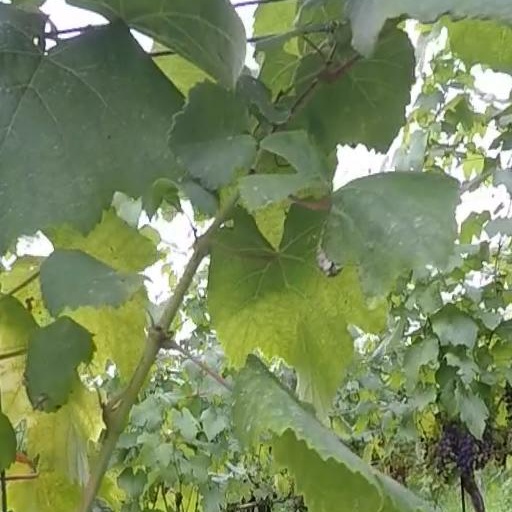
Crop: grape